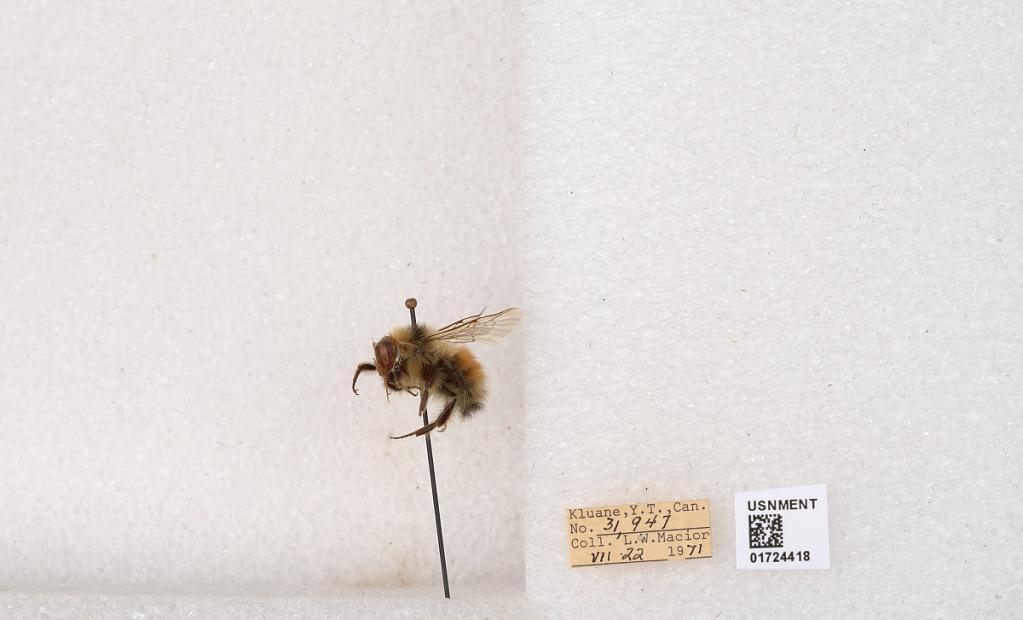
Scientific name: Bombus (Pyrobombus) sylvicola Kirby
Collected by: L. Macior
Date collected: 1971-7-22
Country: Canada
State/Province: Yukon Territory
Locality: Kluane National Park and Reserve
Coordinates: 60.7493, -139.504